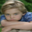
Label: boy